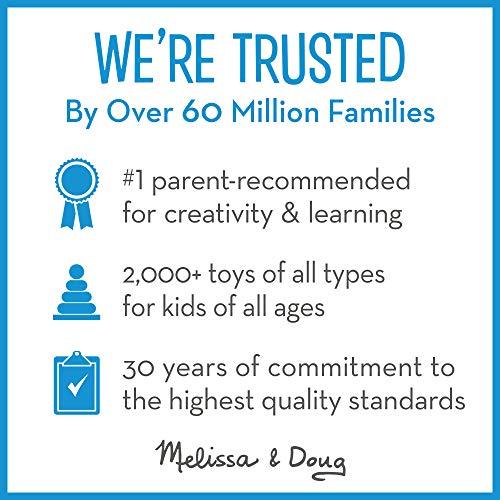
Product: Melissa & Doug Shape Sequence Sorting Set (Wooden Toy, Great Gift for Girls and Boys - Best for 3, 4, 5, and 6 Year Olds)
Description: Great Gift for Ages 3 to 6: This Shape Sequence Wooden Sorting Set makes a great educational gift for children between 3 and 6 years old; add the Melissa and Doug See and Spell Learn Together to round out the hands-on, screen-free play experience.
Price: $14.94
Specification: ProductDimensions:15x11x2.2inches|ItemWeight:2.08ounces|ShippingWeight:2.03pounds(Viewshippingratesandpolicies)|DomesticShipping:ItemcanbeshippedwithinU.S.|InternationalShipping:ThisitemcanbeshippedtoselectcountriesoutsideoftheU.S.LearnMore|ASIN:B00462PTZ4|Itemmodelnumber:582|Manufacturerrecommendedage:36months-6years